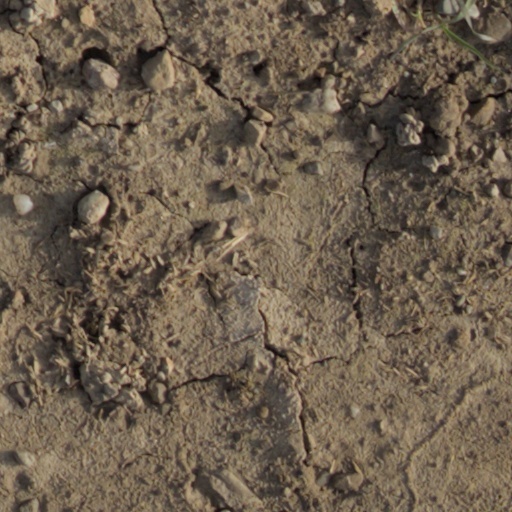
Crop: wheat